Hollis Sigler

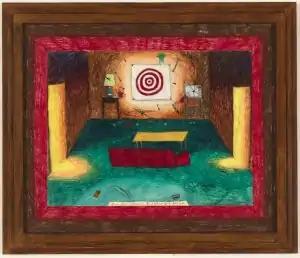
"You Can't Always Get What You Want" by Hollis Sigler, Honolulu Museum of Art

In 1978, Sigler became a member of the Columbia College Chicago faculty in the department of Art and Design. As a teacher, she was up to date on issues in contemporary art and had a talent for communicating this knowledge to her students. She was also fond of taking her students on field trips to learn first hand about influences in art from the European-based collections at the Art Institute of Chicago to the anthropologically-based exhibits at the Field Museum.